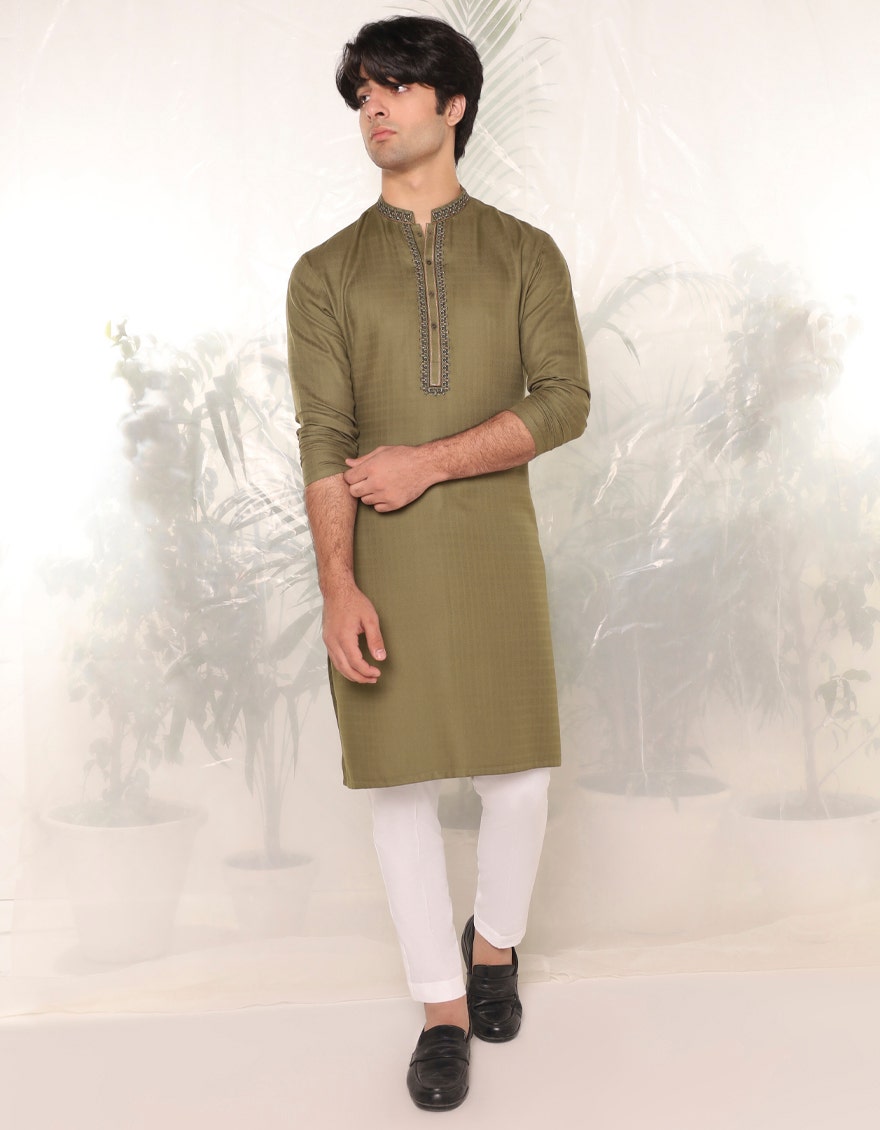
khaki white kurta